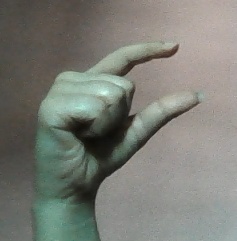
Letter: dal